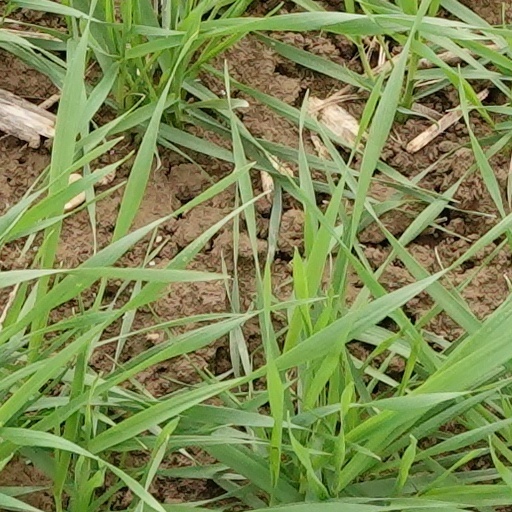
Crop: wheat